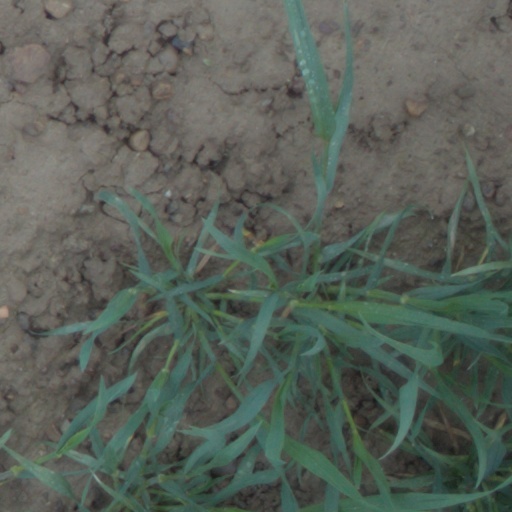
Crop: wheat